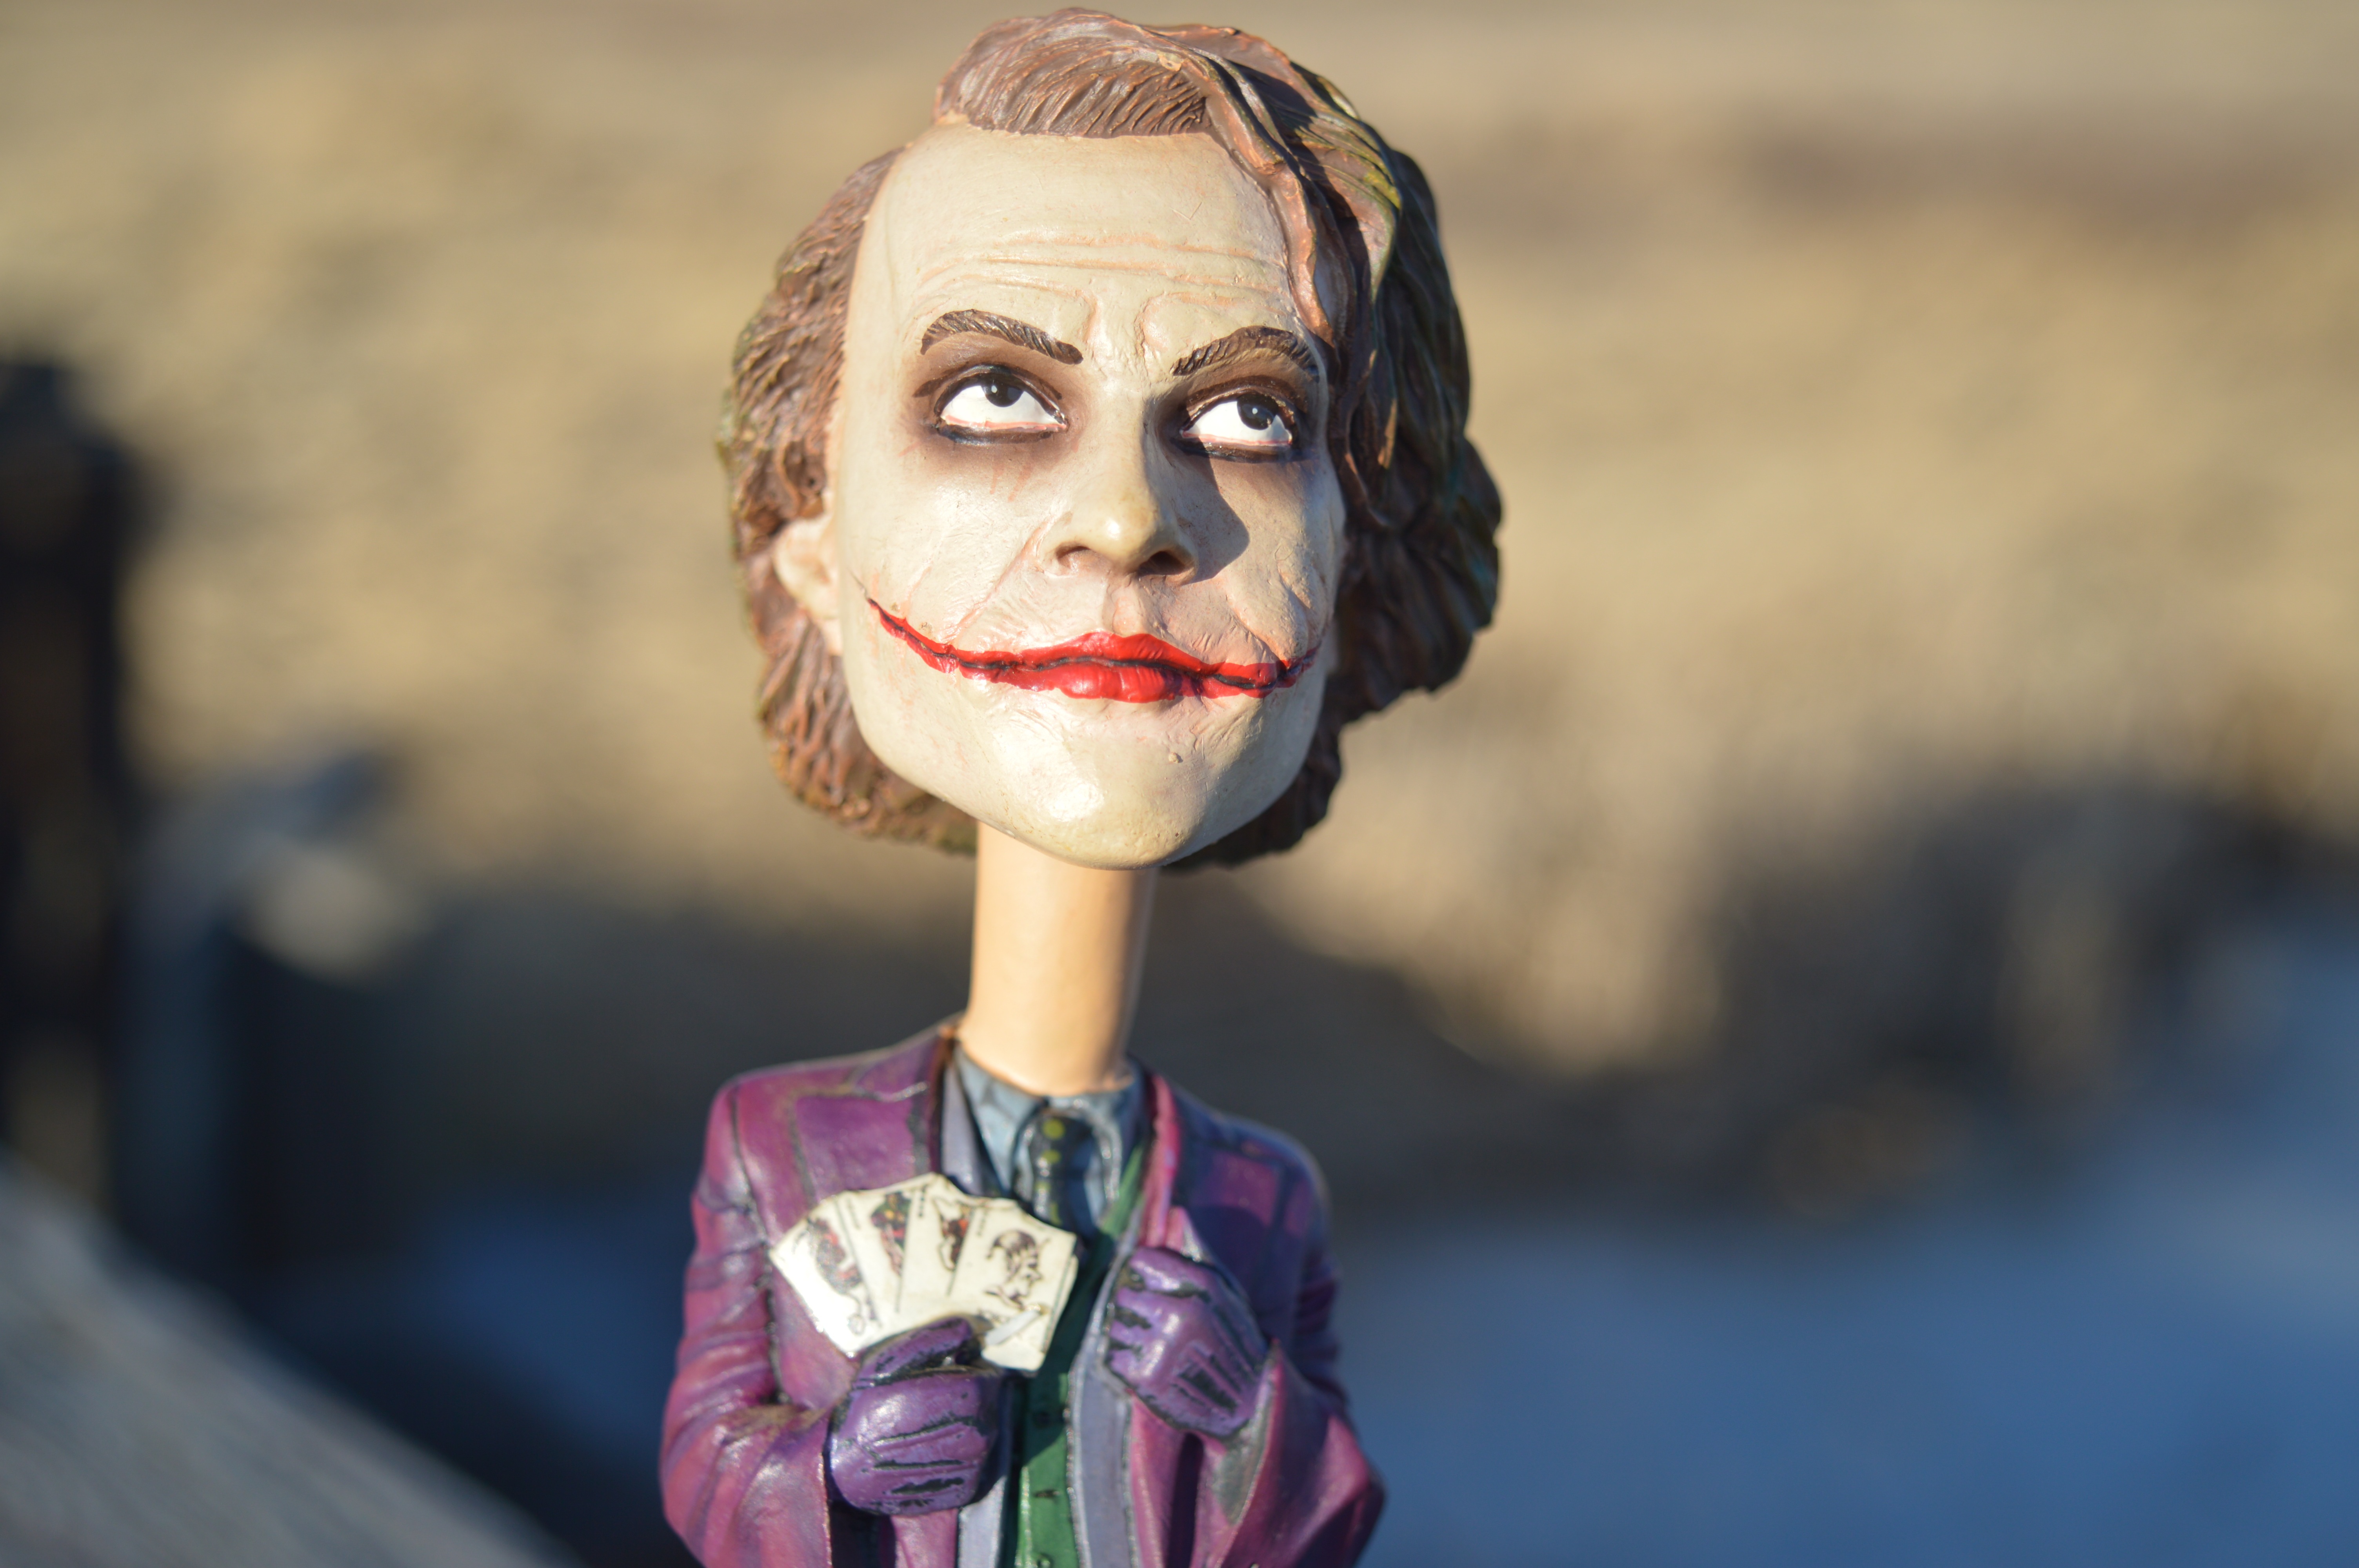
clothing, toy, sculpture, batman, head, action figure, joker, costume, movie, comics, superhero, villain, heath ledger